Quadruplex videotape

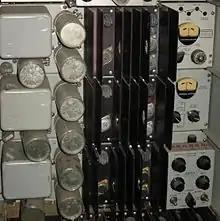
Ampex VR2000 Amtec, Colortec and Procamp at DC Video, <a href="http%3A//www.dcvideo.com/">

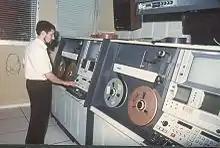
Ampex AVR 3

The VR-2000 & VR-1200 (and the VR-1100E & VR-1195, as well as some updated VR-1000 VTRs) used modules to correct the playback time base errors of the videotape.